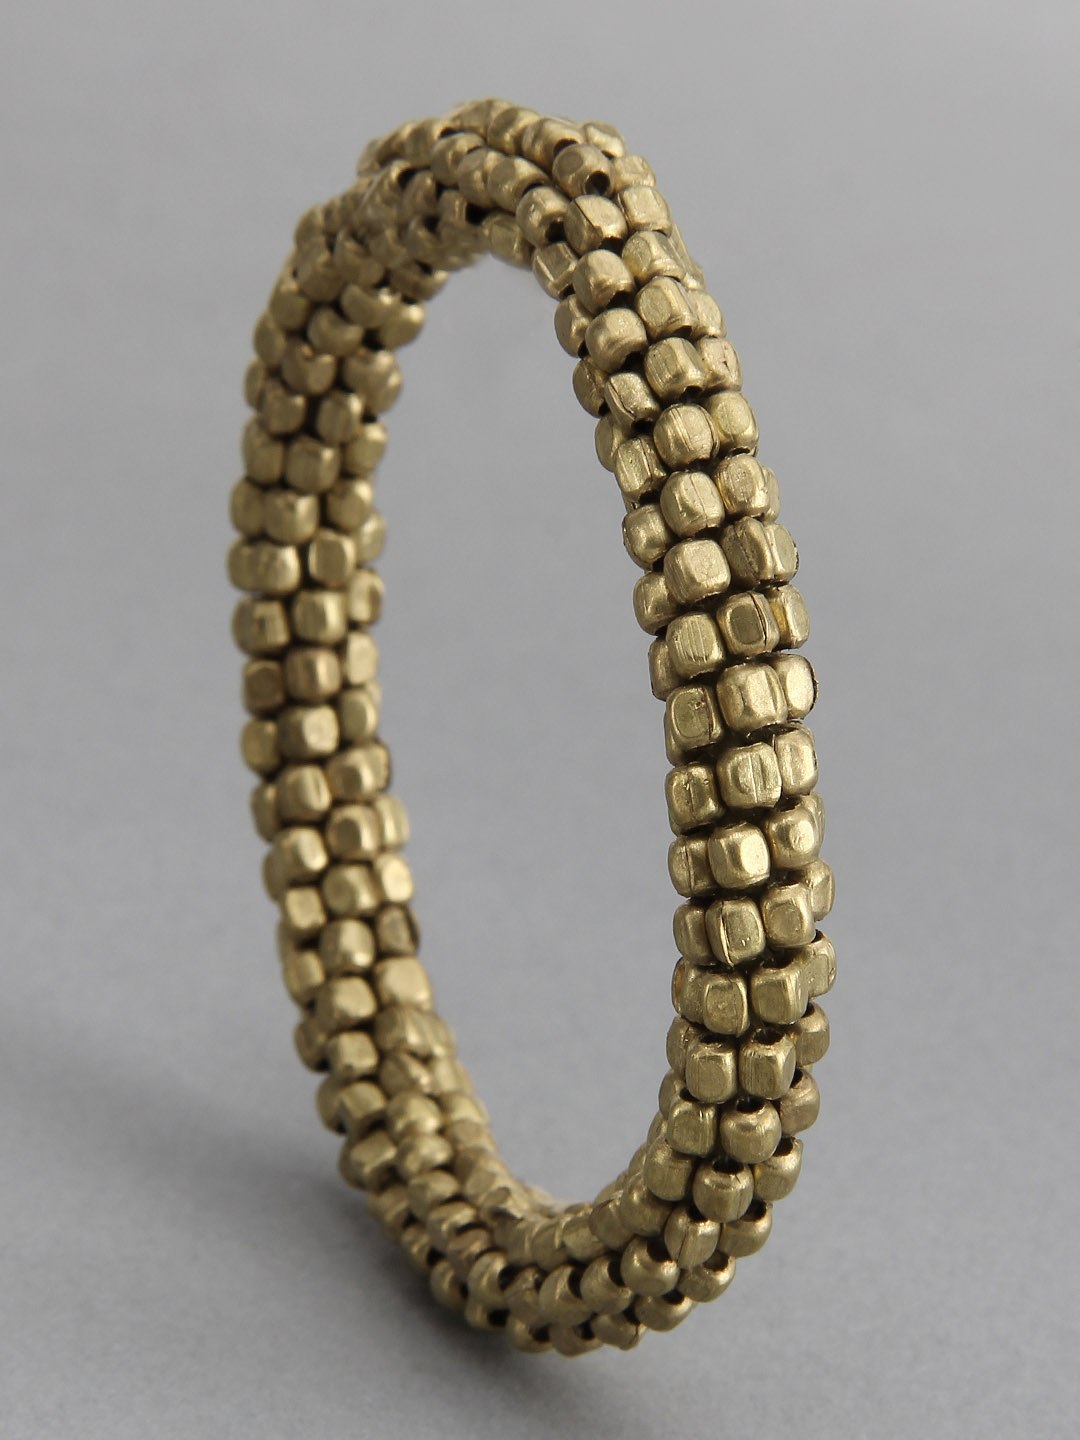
Pitaraa Women Bronze Beaded Bracelet
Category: Accessories / Jewellery / Bracelet
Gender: Women
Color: Bronze
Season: Winter 2012
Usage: Casual